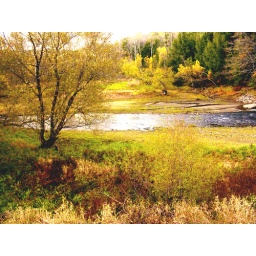
This is another tree is in the creekbed near where the bridge crosses the bottom of Lake W. corrected